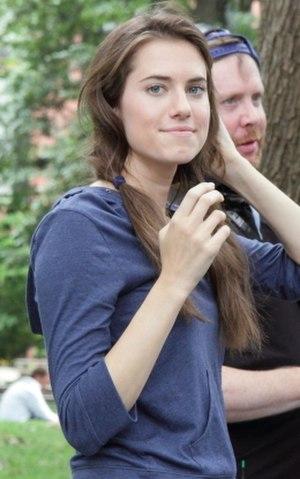
Allison Williams est une actrice et chanteuse américaine, née le 13 avril 1988 à New Canaan, dans l'État du Connecticut.